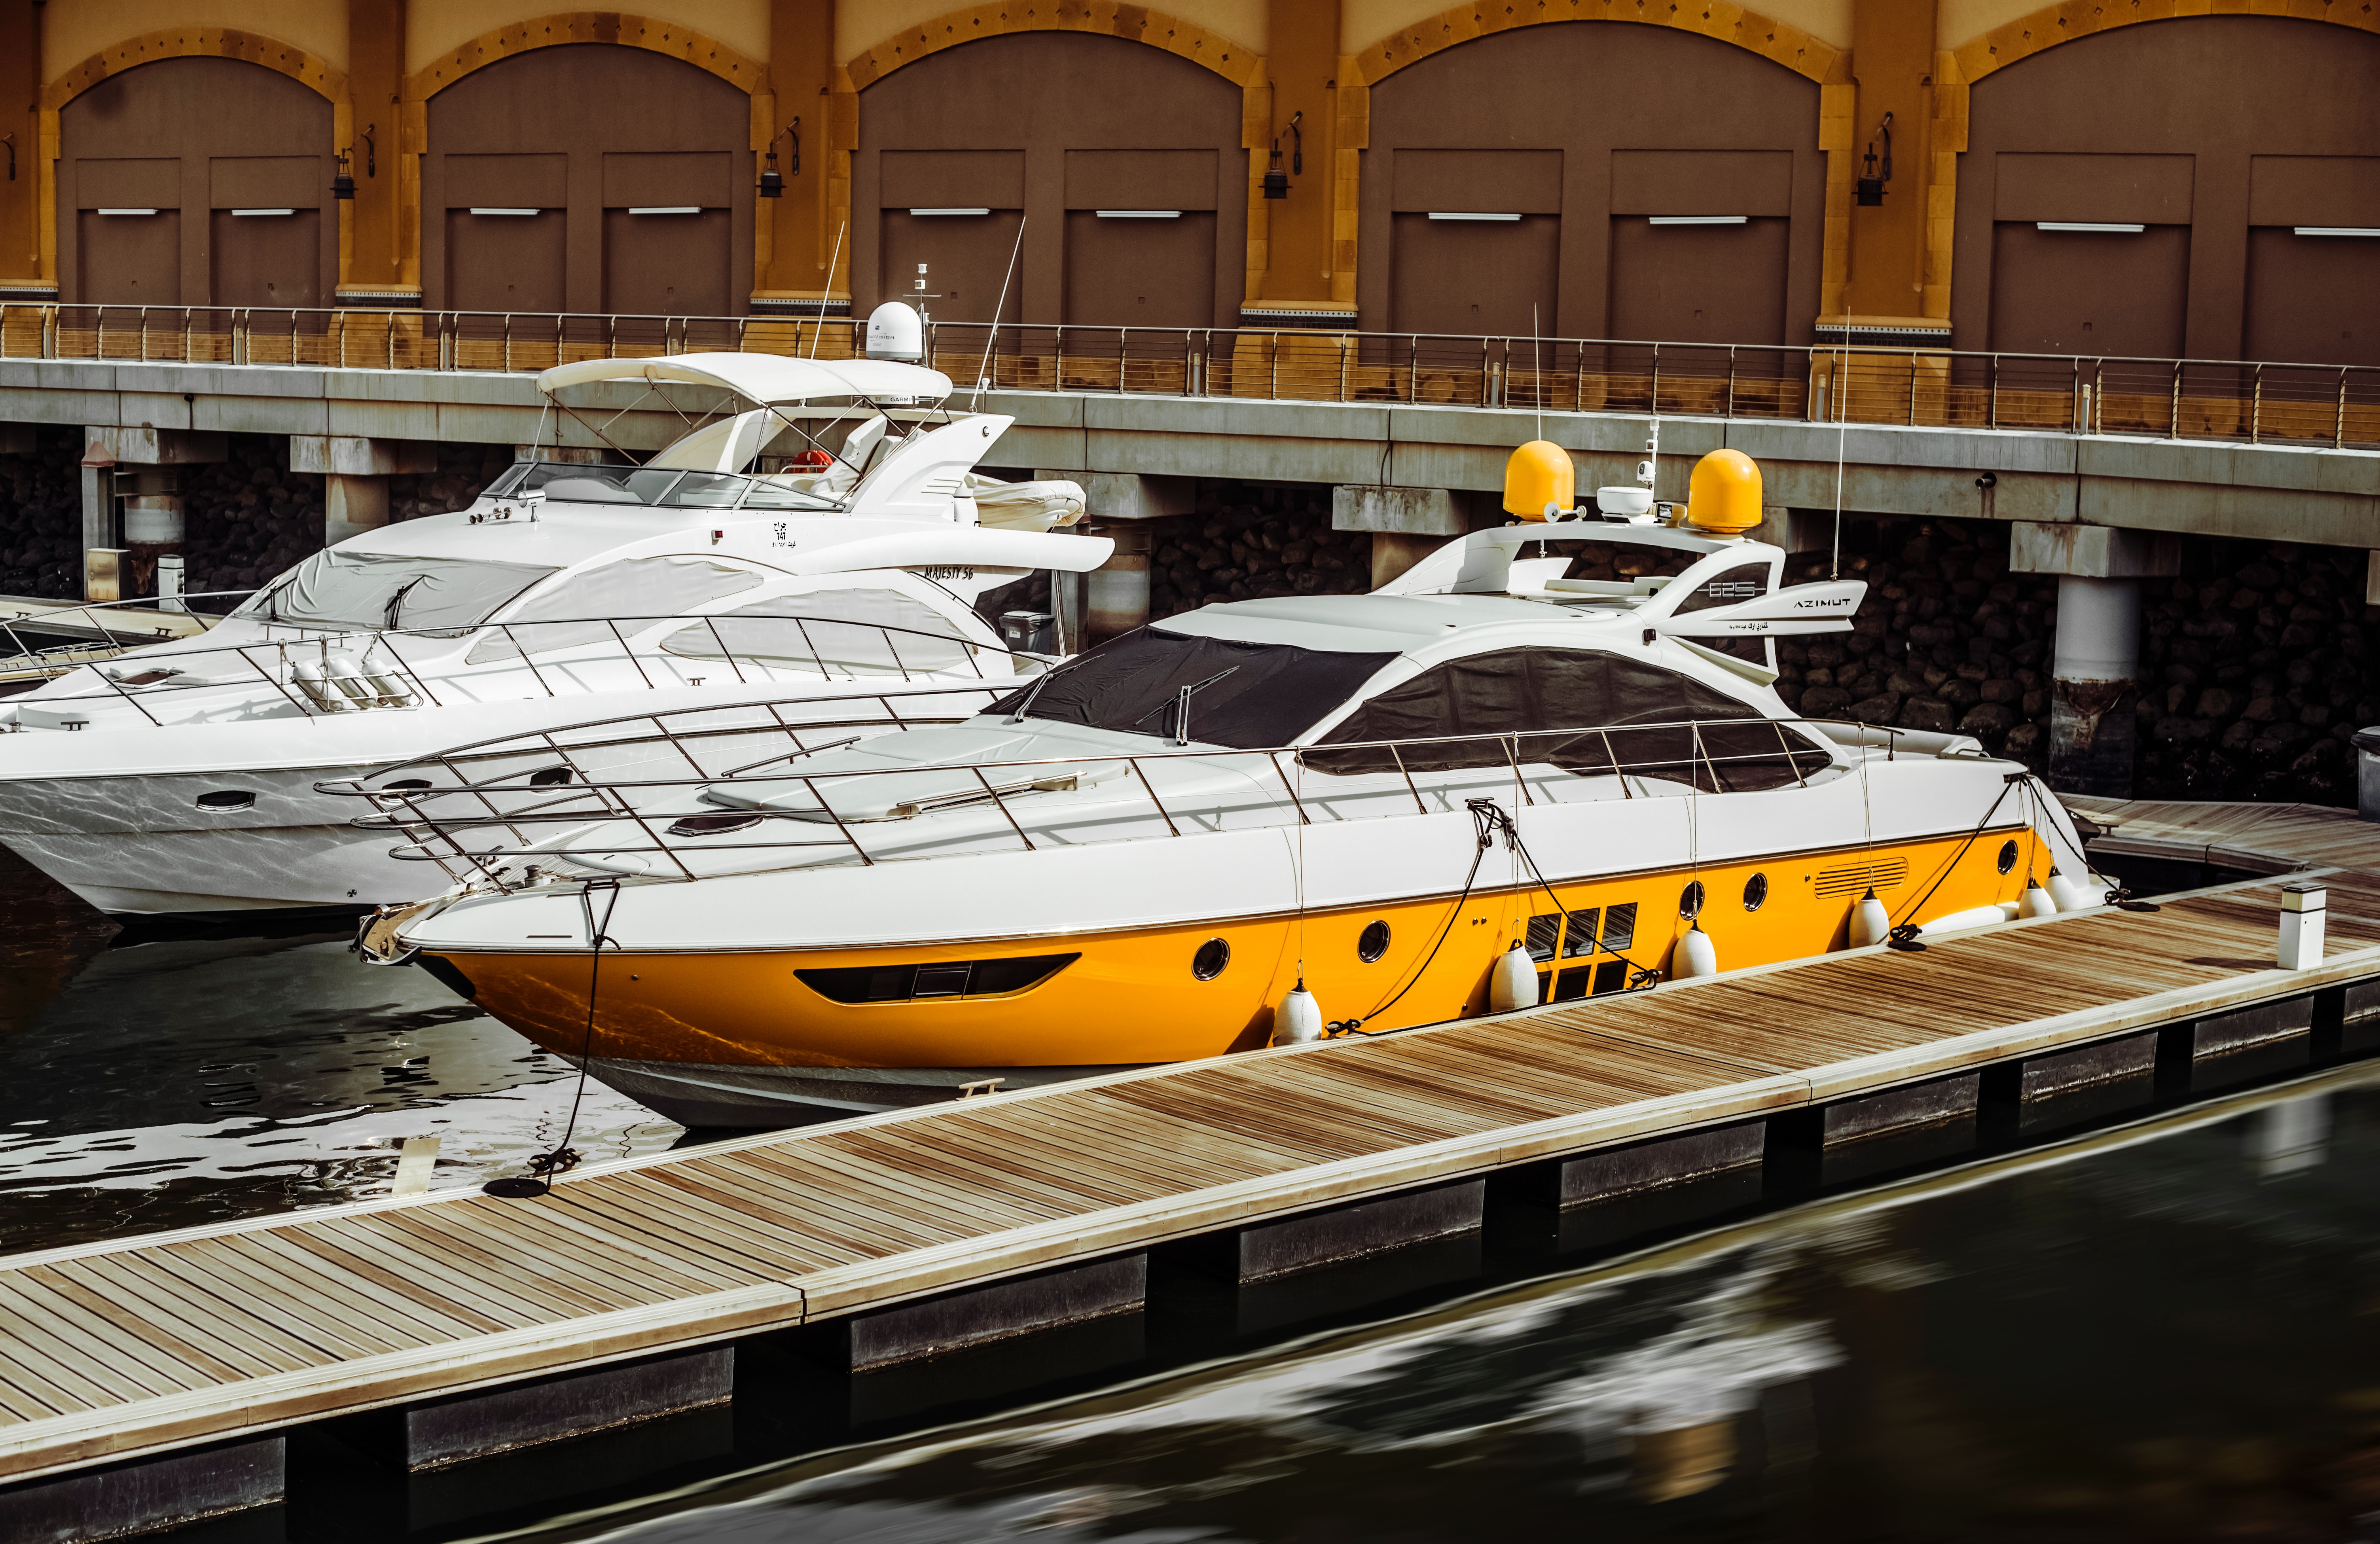
water transportation, vehicle, luxury yacht, boat, yacht, speedboat, naval architecture, watercraft, motor ship, pilot boat, ship, boating